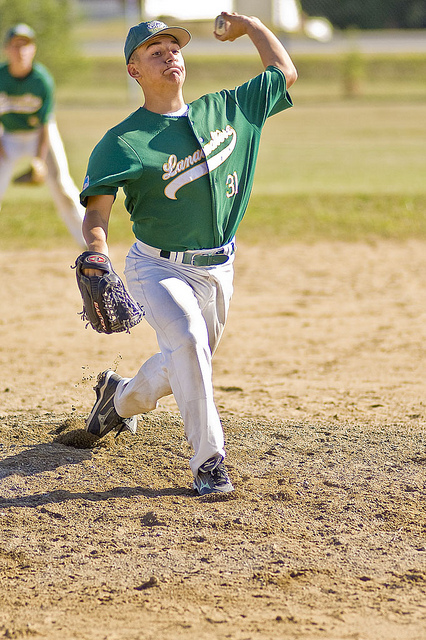
cầu thủ bóng chày bước dài tới chuẩn bị ném bóng